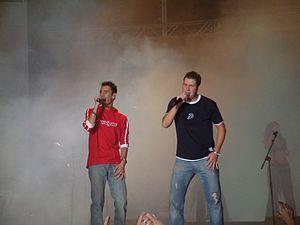
Andy & Lucas est un duo de pop espagnole originaire de Cadix formé en 2003 par Andrés Morales Troncoso et Lucas González.